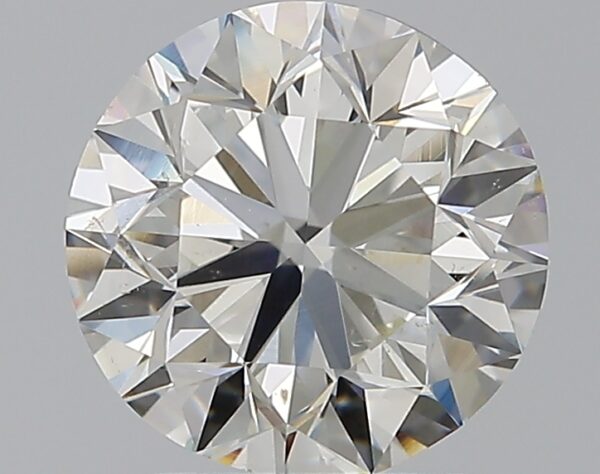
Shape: round
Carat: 2
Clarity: SI1
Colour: J
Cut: VG
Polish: EX
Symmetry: VG
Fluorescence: F
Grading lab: GIA
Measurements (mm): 7.79 x 7.9 x 5.08